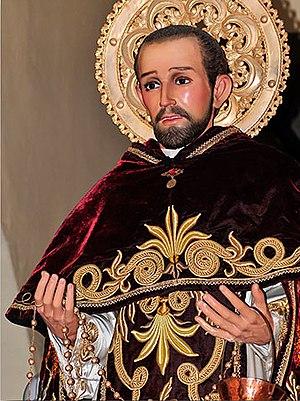
Cette page dresse la liste des canonisations prononcées par Paul VI.